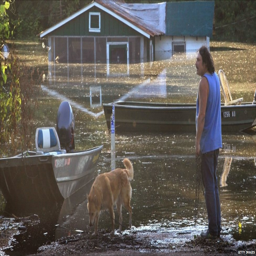
a man walking his dog along a flooded street in the town